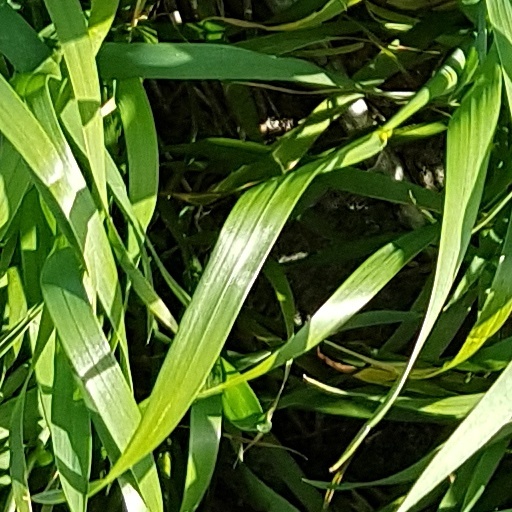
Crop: wheat